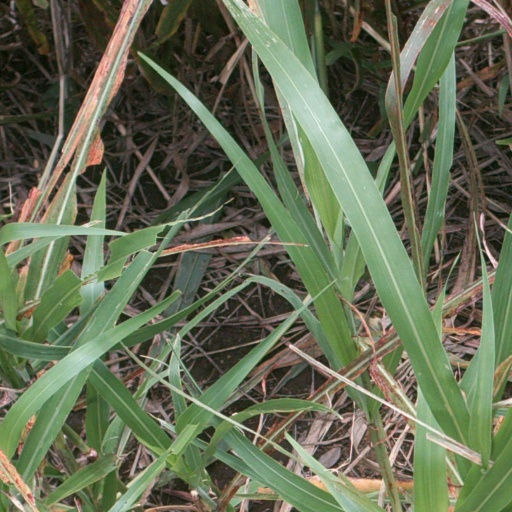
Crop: sorghum